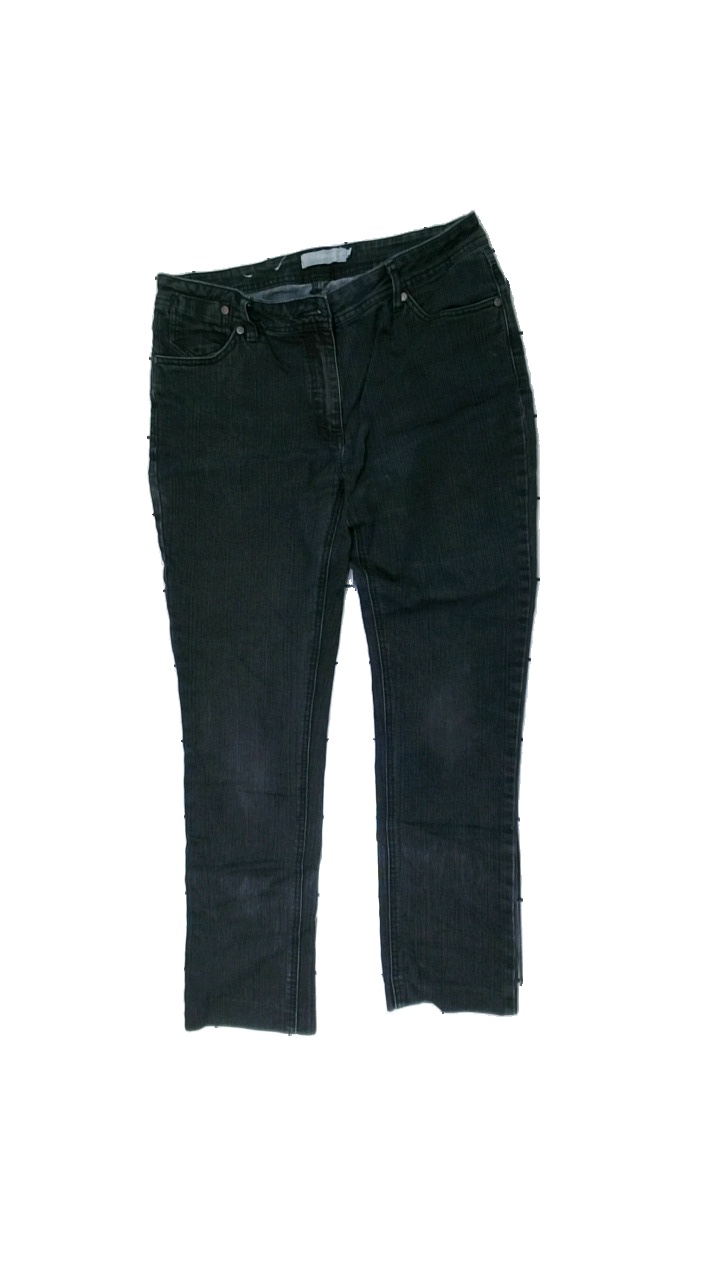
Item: Jeans (Ladies)
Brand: Cappuchini
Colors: Grey
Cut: Regular
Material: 71% cotton, 27% polyester, 2% elastane
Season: All
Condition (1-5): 3
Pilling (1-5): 3
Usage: Reuse
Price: <50